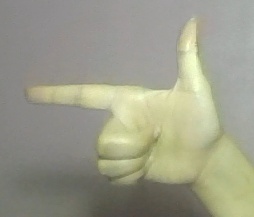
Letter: yaa